List House

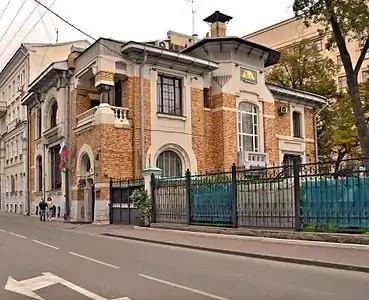
The List House in Moscow

The List House is a residence in Moscow constructed in 1898–1899 by the Russian architect Lev Kekushev. Located at 10 Glasovsky Lane, it was one of the first houses in Moscow built in the Style Moderne, the Russian term for Art Nouveau. It is classified as an historical cultural monument of the Russian Federation.